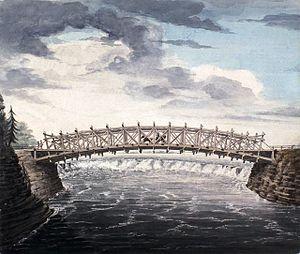
lenny
Cet article traite des événements qui se sont produits durant l'année 1828 au Bas-Canada.
Le pont de la Chaudière est un pont qui traverse la rivière des Outaouais environ 1 km à l'ouest de la colline du Parlement reliant les villes de Gatineau, au Québec et d'Ottawa, la capitale canadienne, en Ontario.